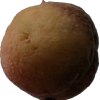
Label: peach